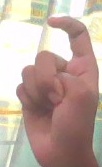
ASL sign: X